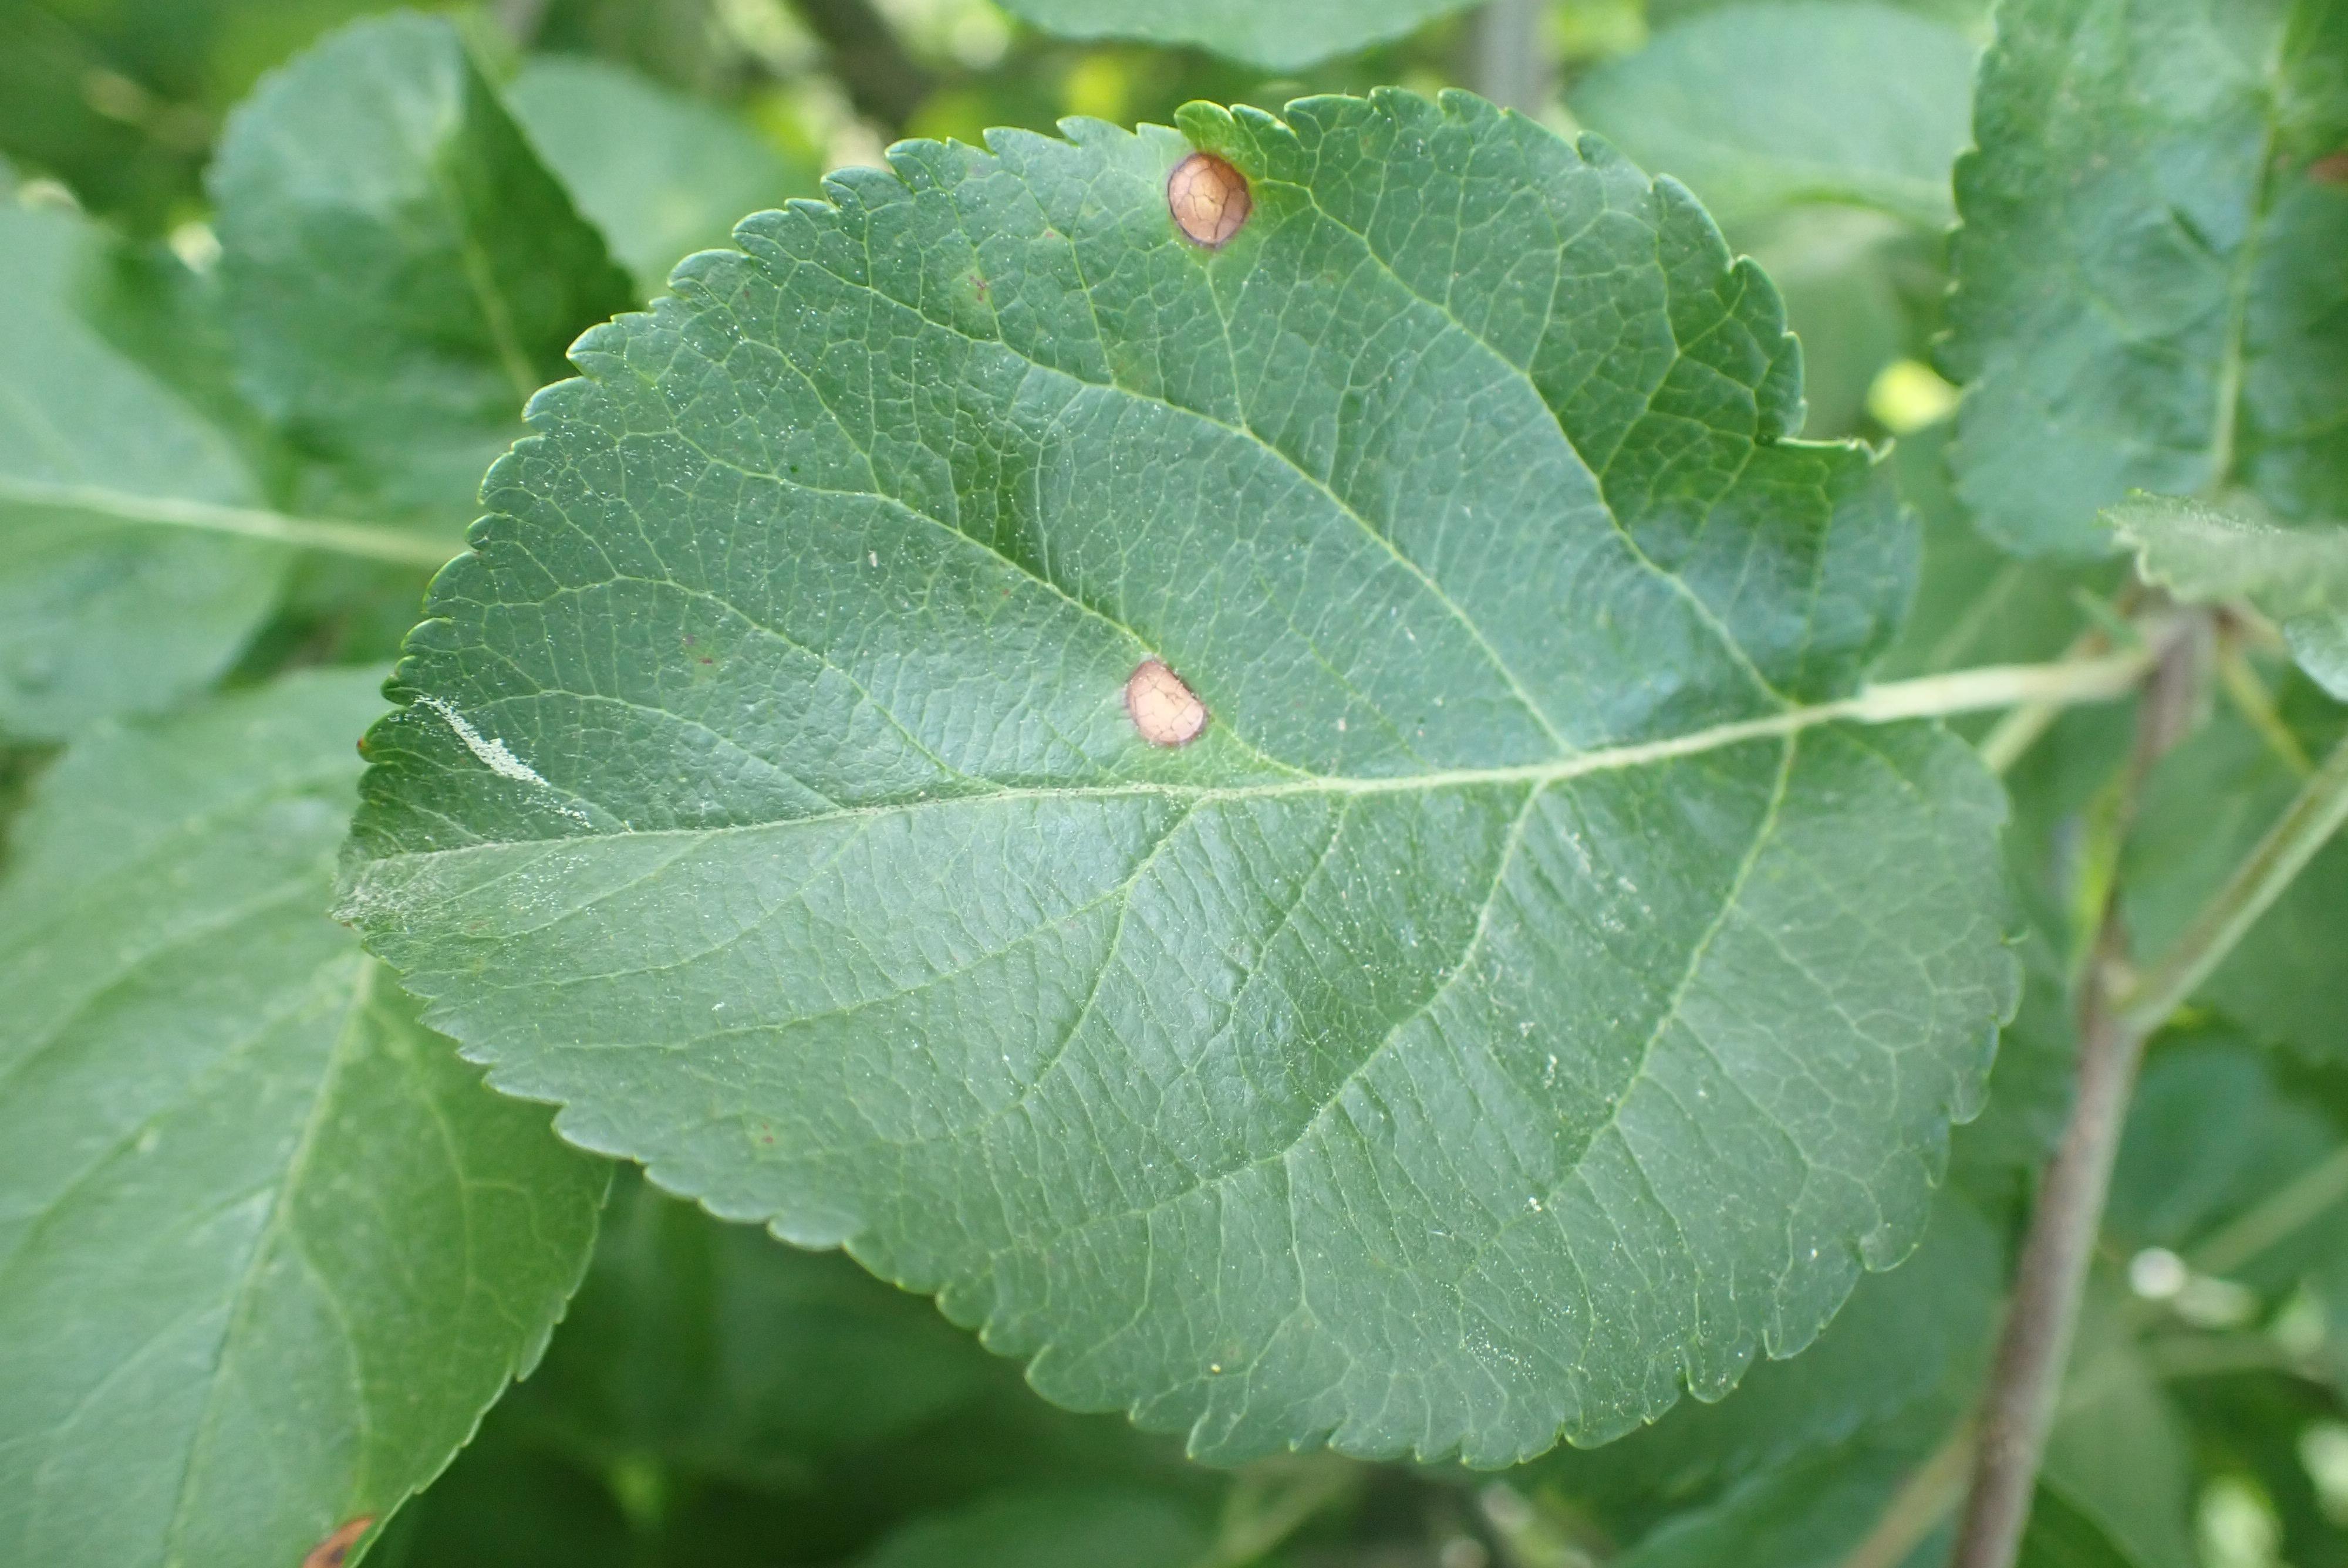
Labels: frog_eye_leaf_spot